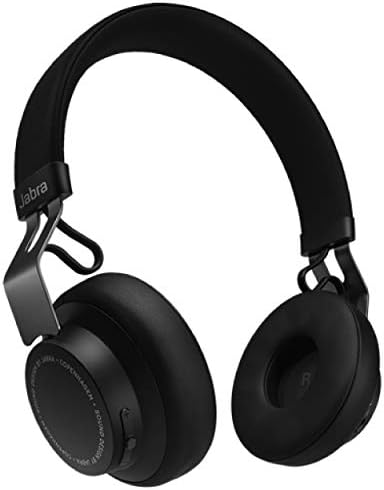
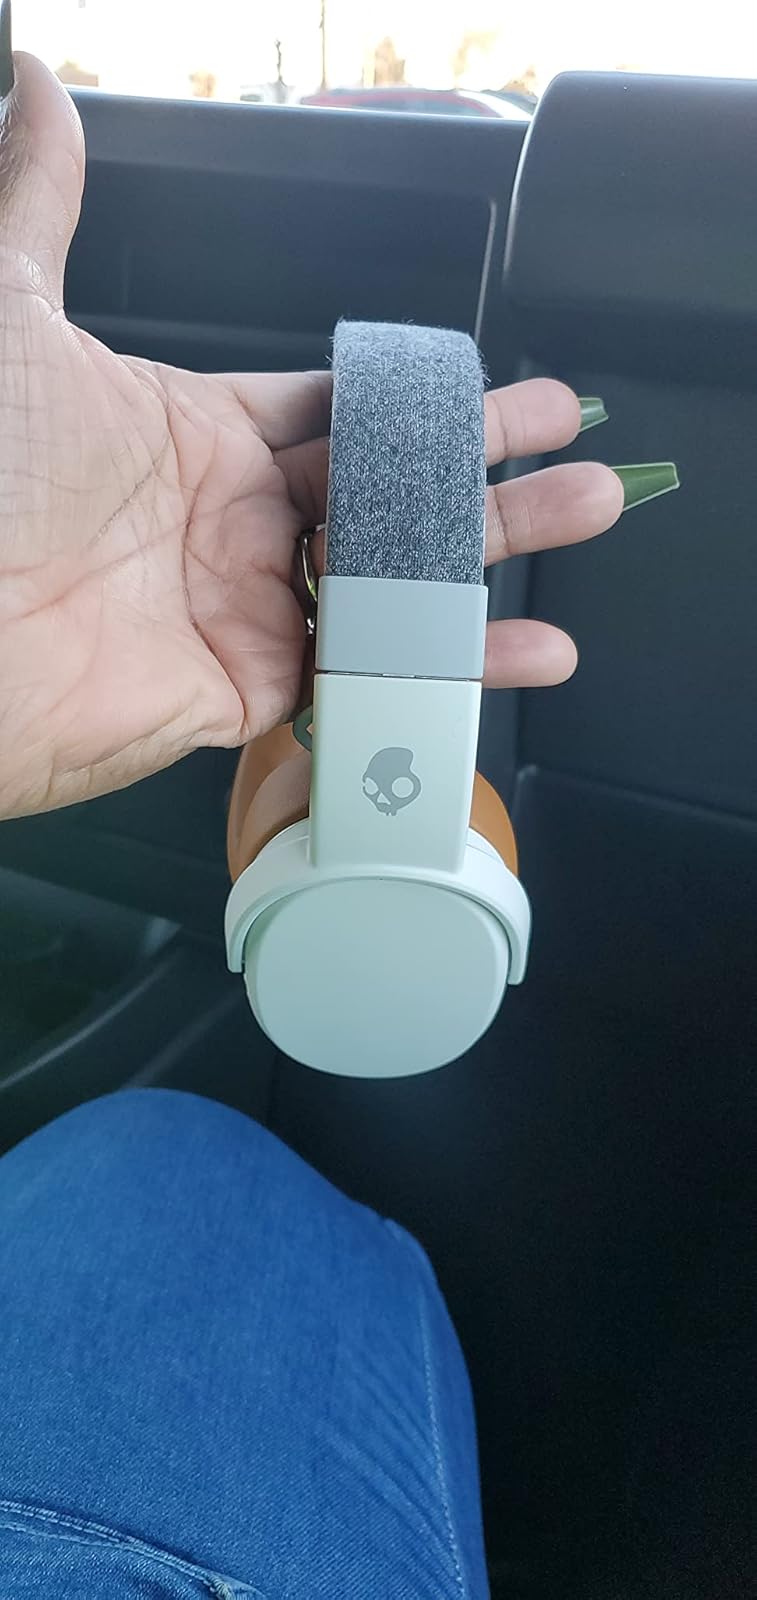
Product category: headphones
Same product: no